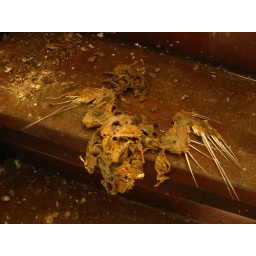
Death in the clock tower